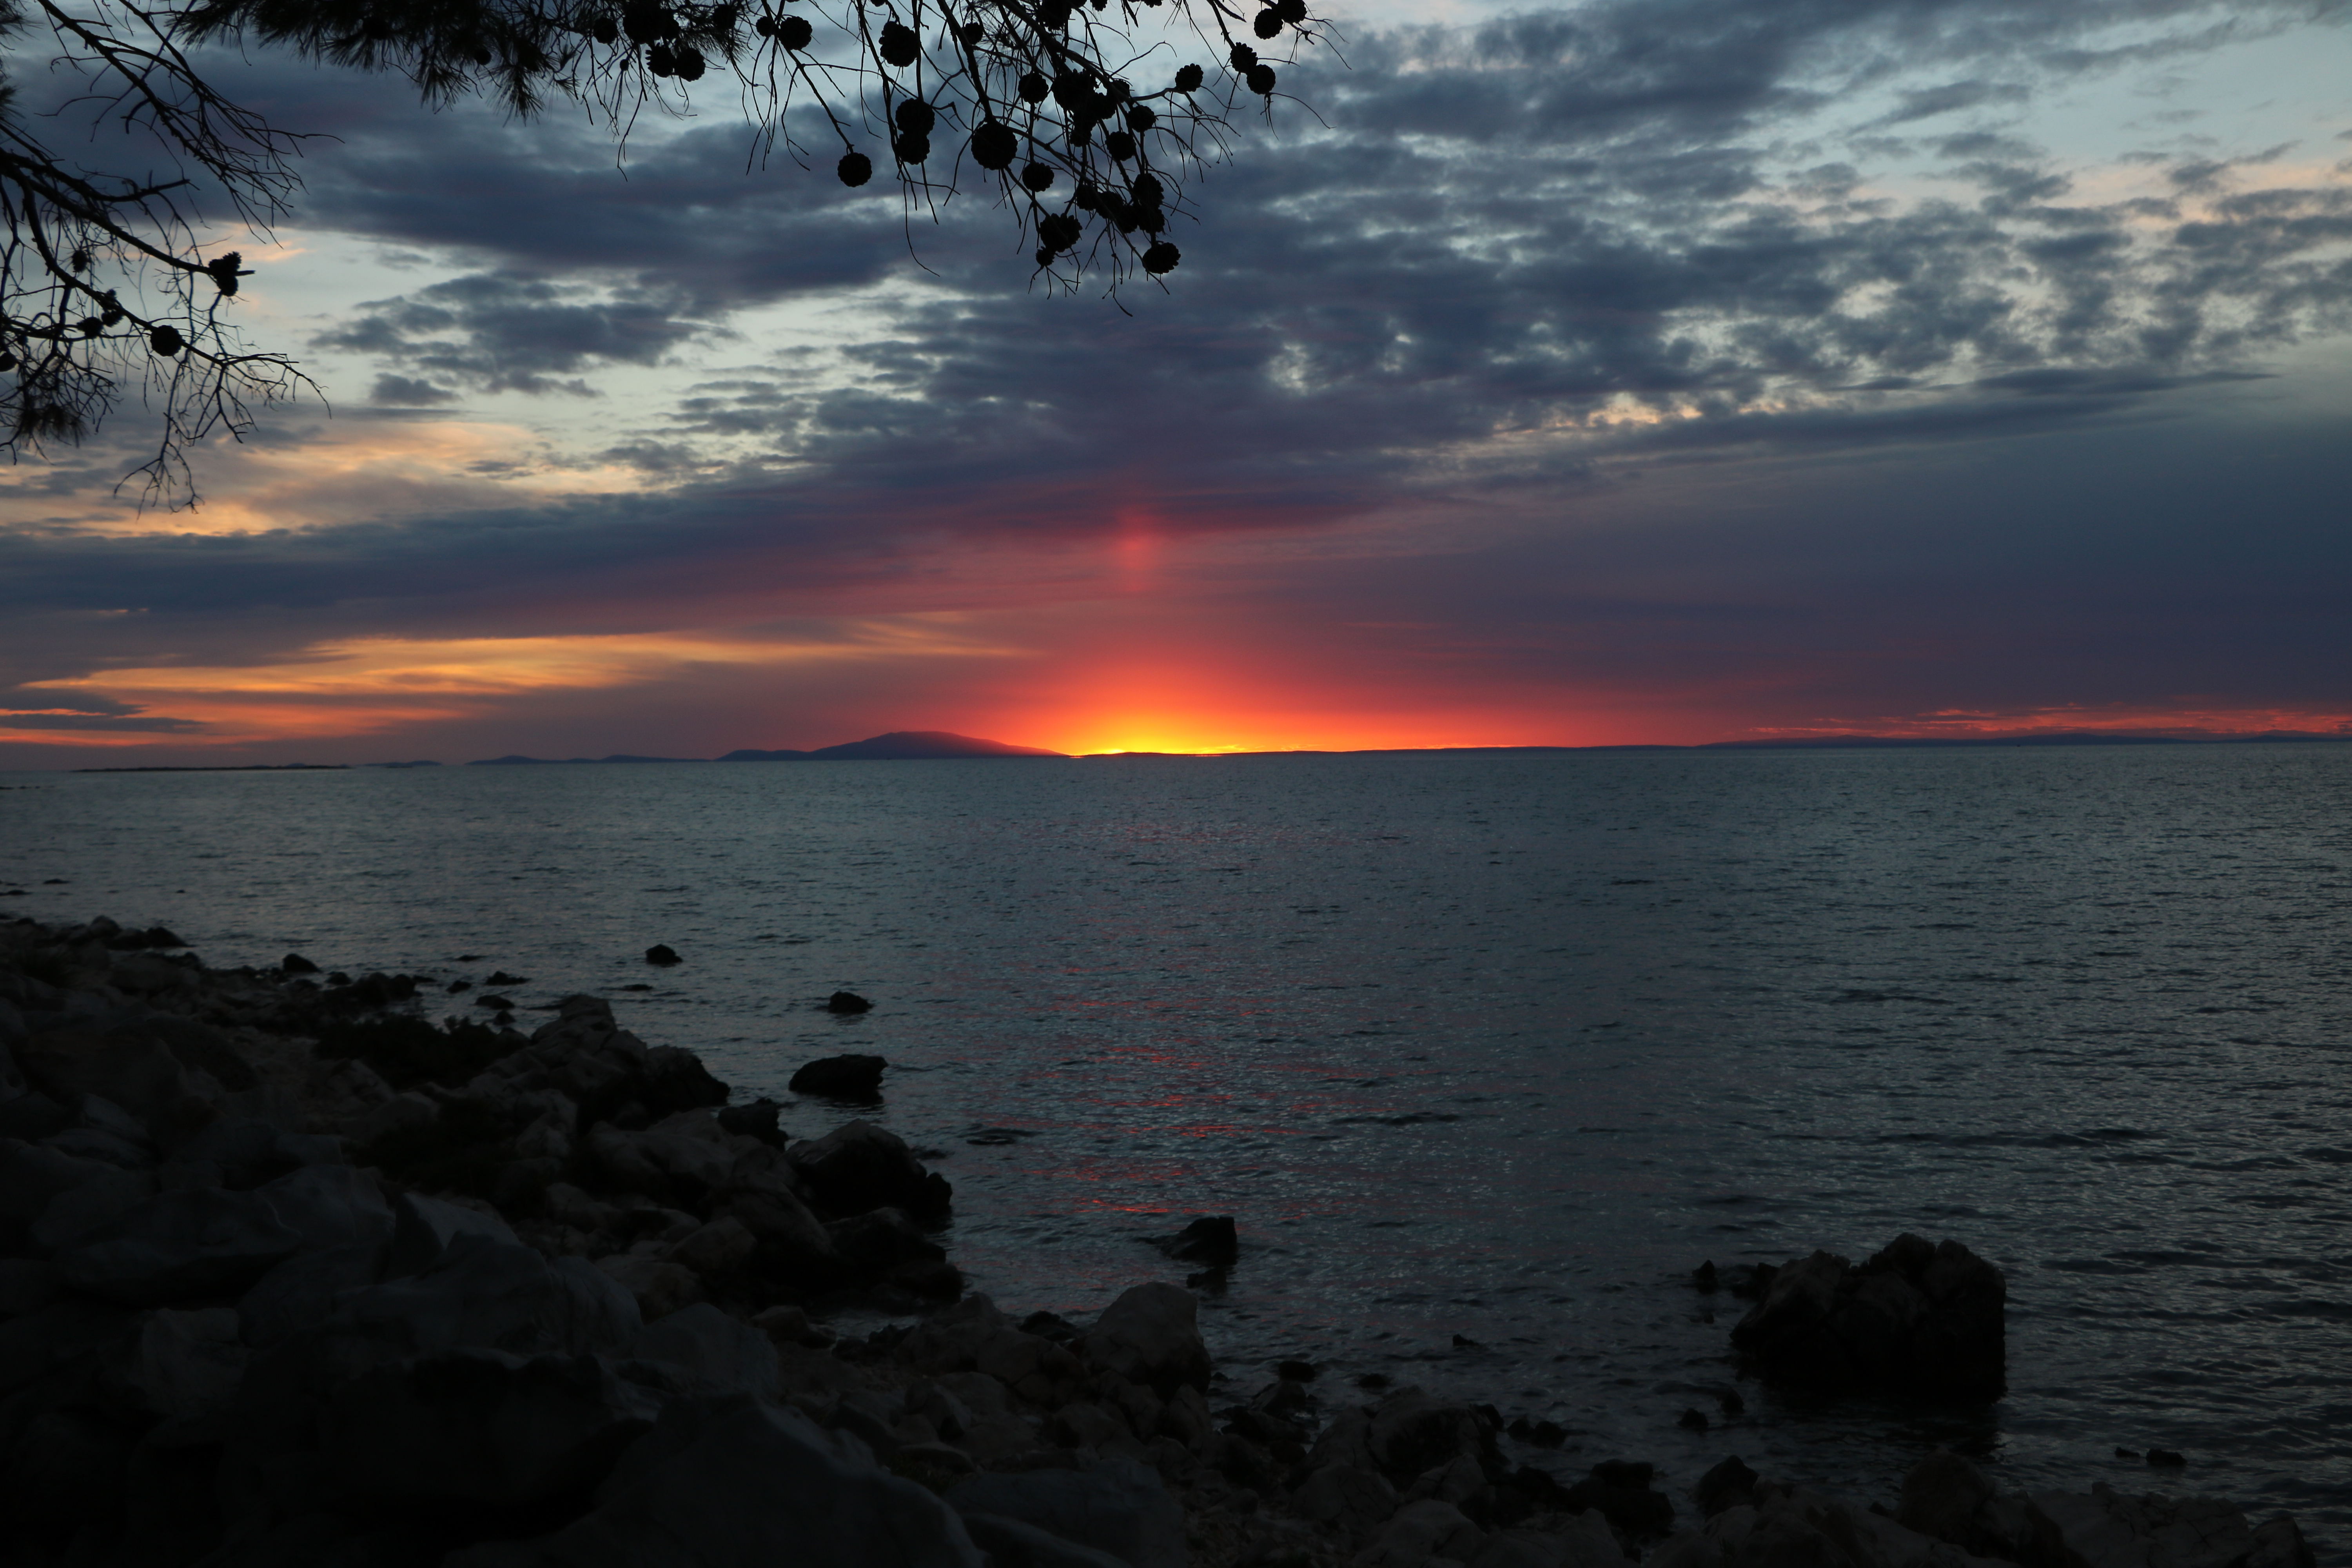
sunset, sea, orange, clouds, dark, warm, summer, island, sky, horizon, nature, water, cloud, ocean, sunrise, afterglow, evening, coast, shore, morning, tree, dusk, sound, calm, rock, reflection, dawn, landscape, bay, coastal and oceanic landforms, vacation, sunlight, red sky at morning, beach, meteorological phenomenon, tropics, wave, sun, lake, headland